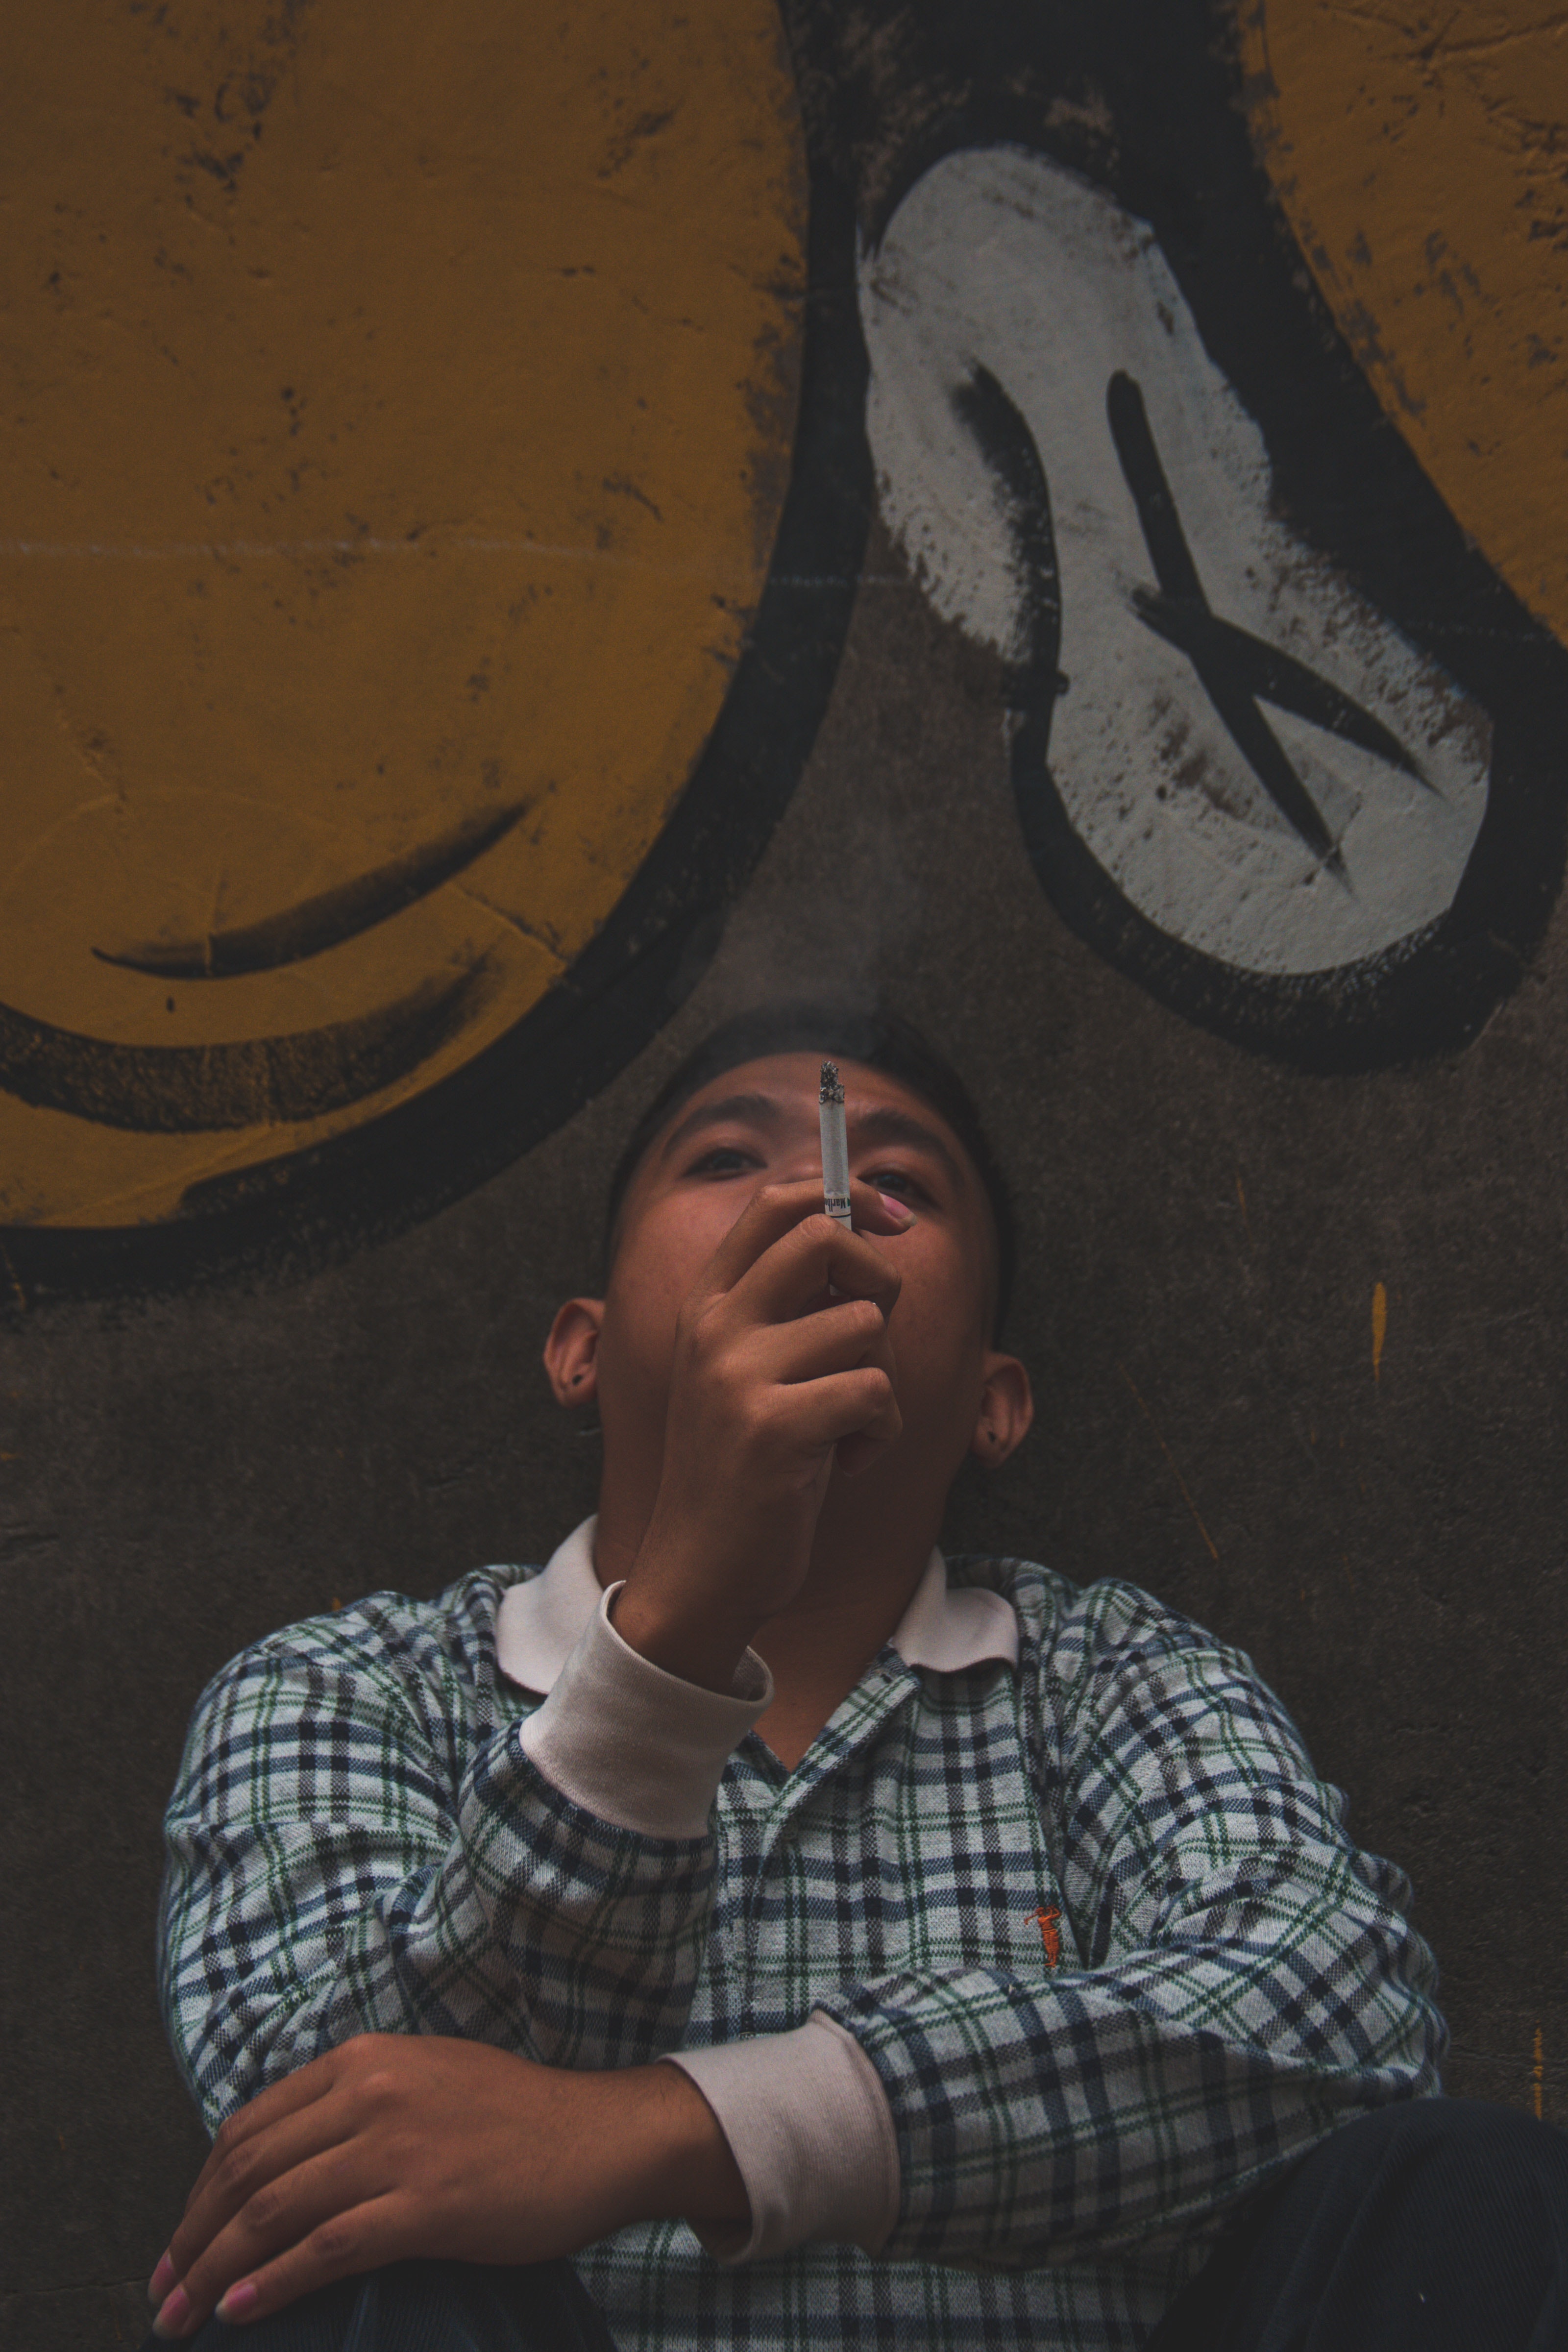
wall, art, design